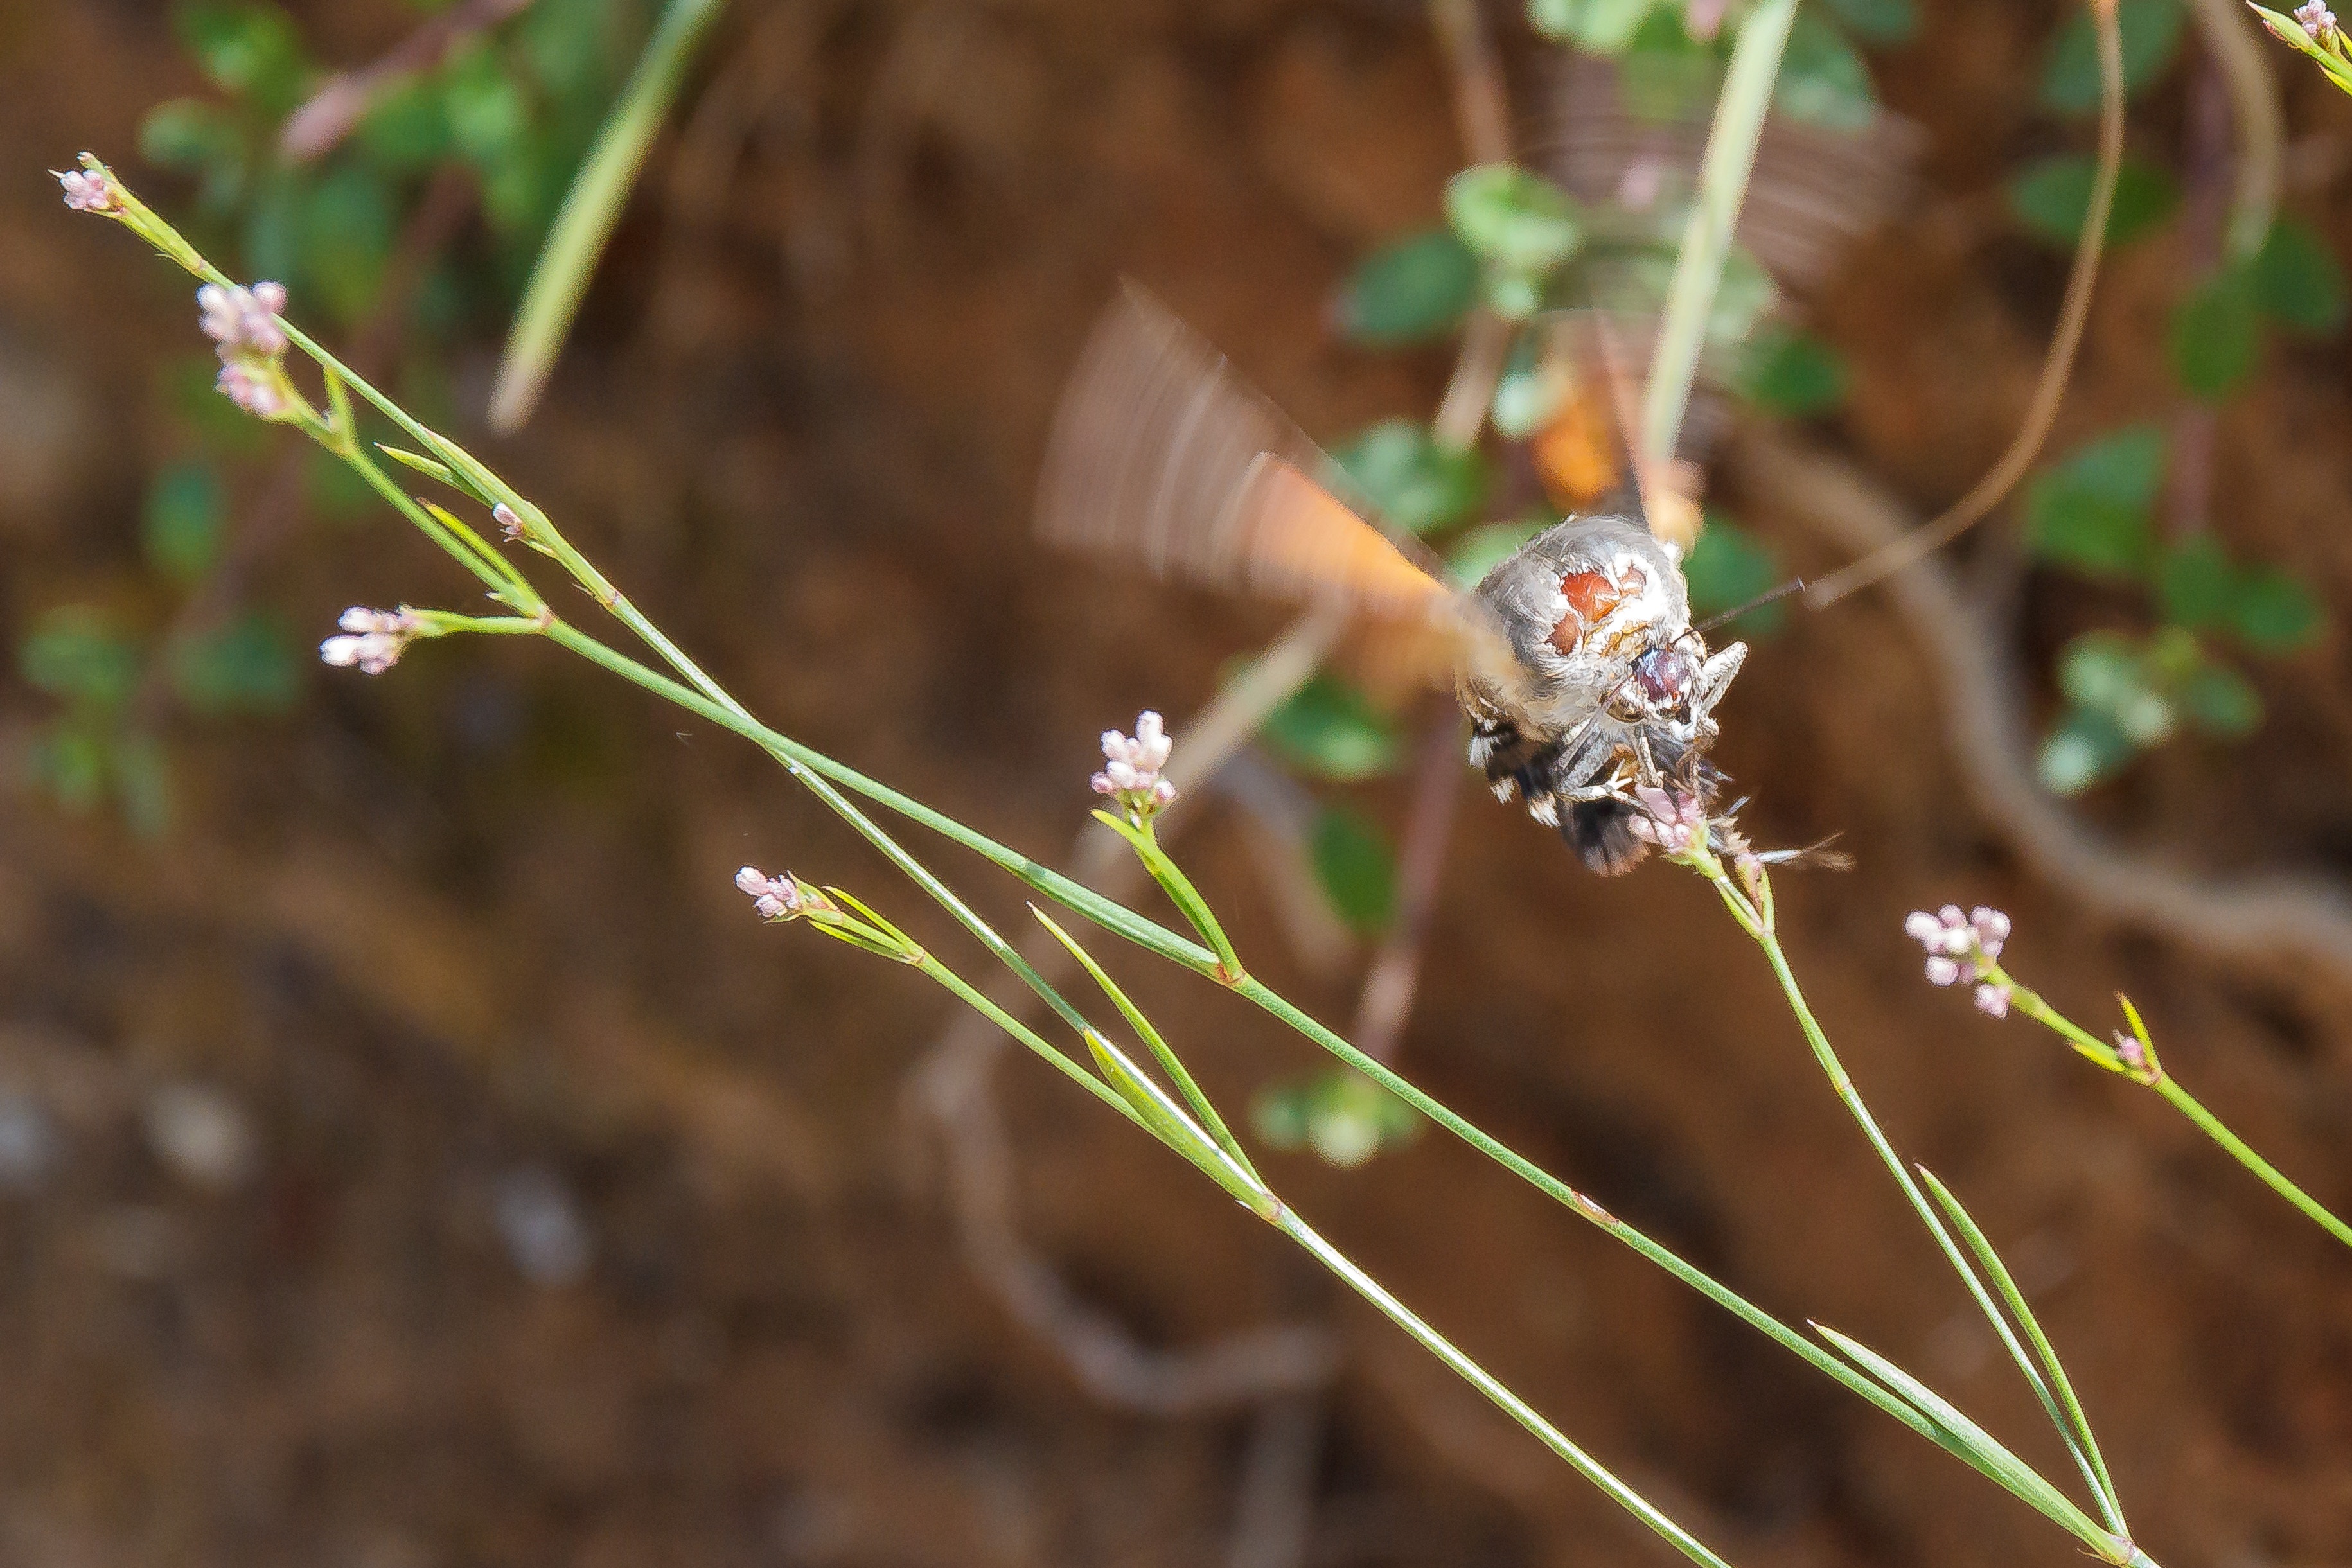
nature, grass, branch, blossom, plant, photography, leaf, flower, bloom, fly, pollen, pollination, insect, flight, flora, fauna, invertebrate, sprinkle, wildflower, close up, nectar, macro photography, flowering plant, grass family, plant stem, land plant